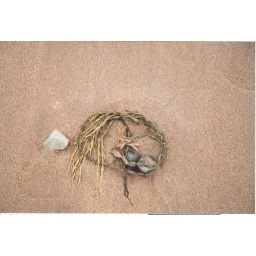
Just interesting stuff in the sand on a beach. Can't remember which beach now. Doesn't matter.